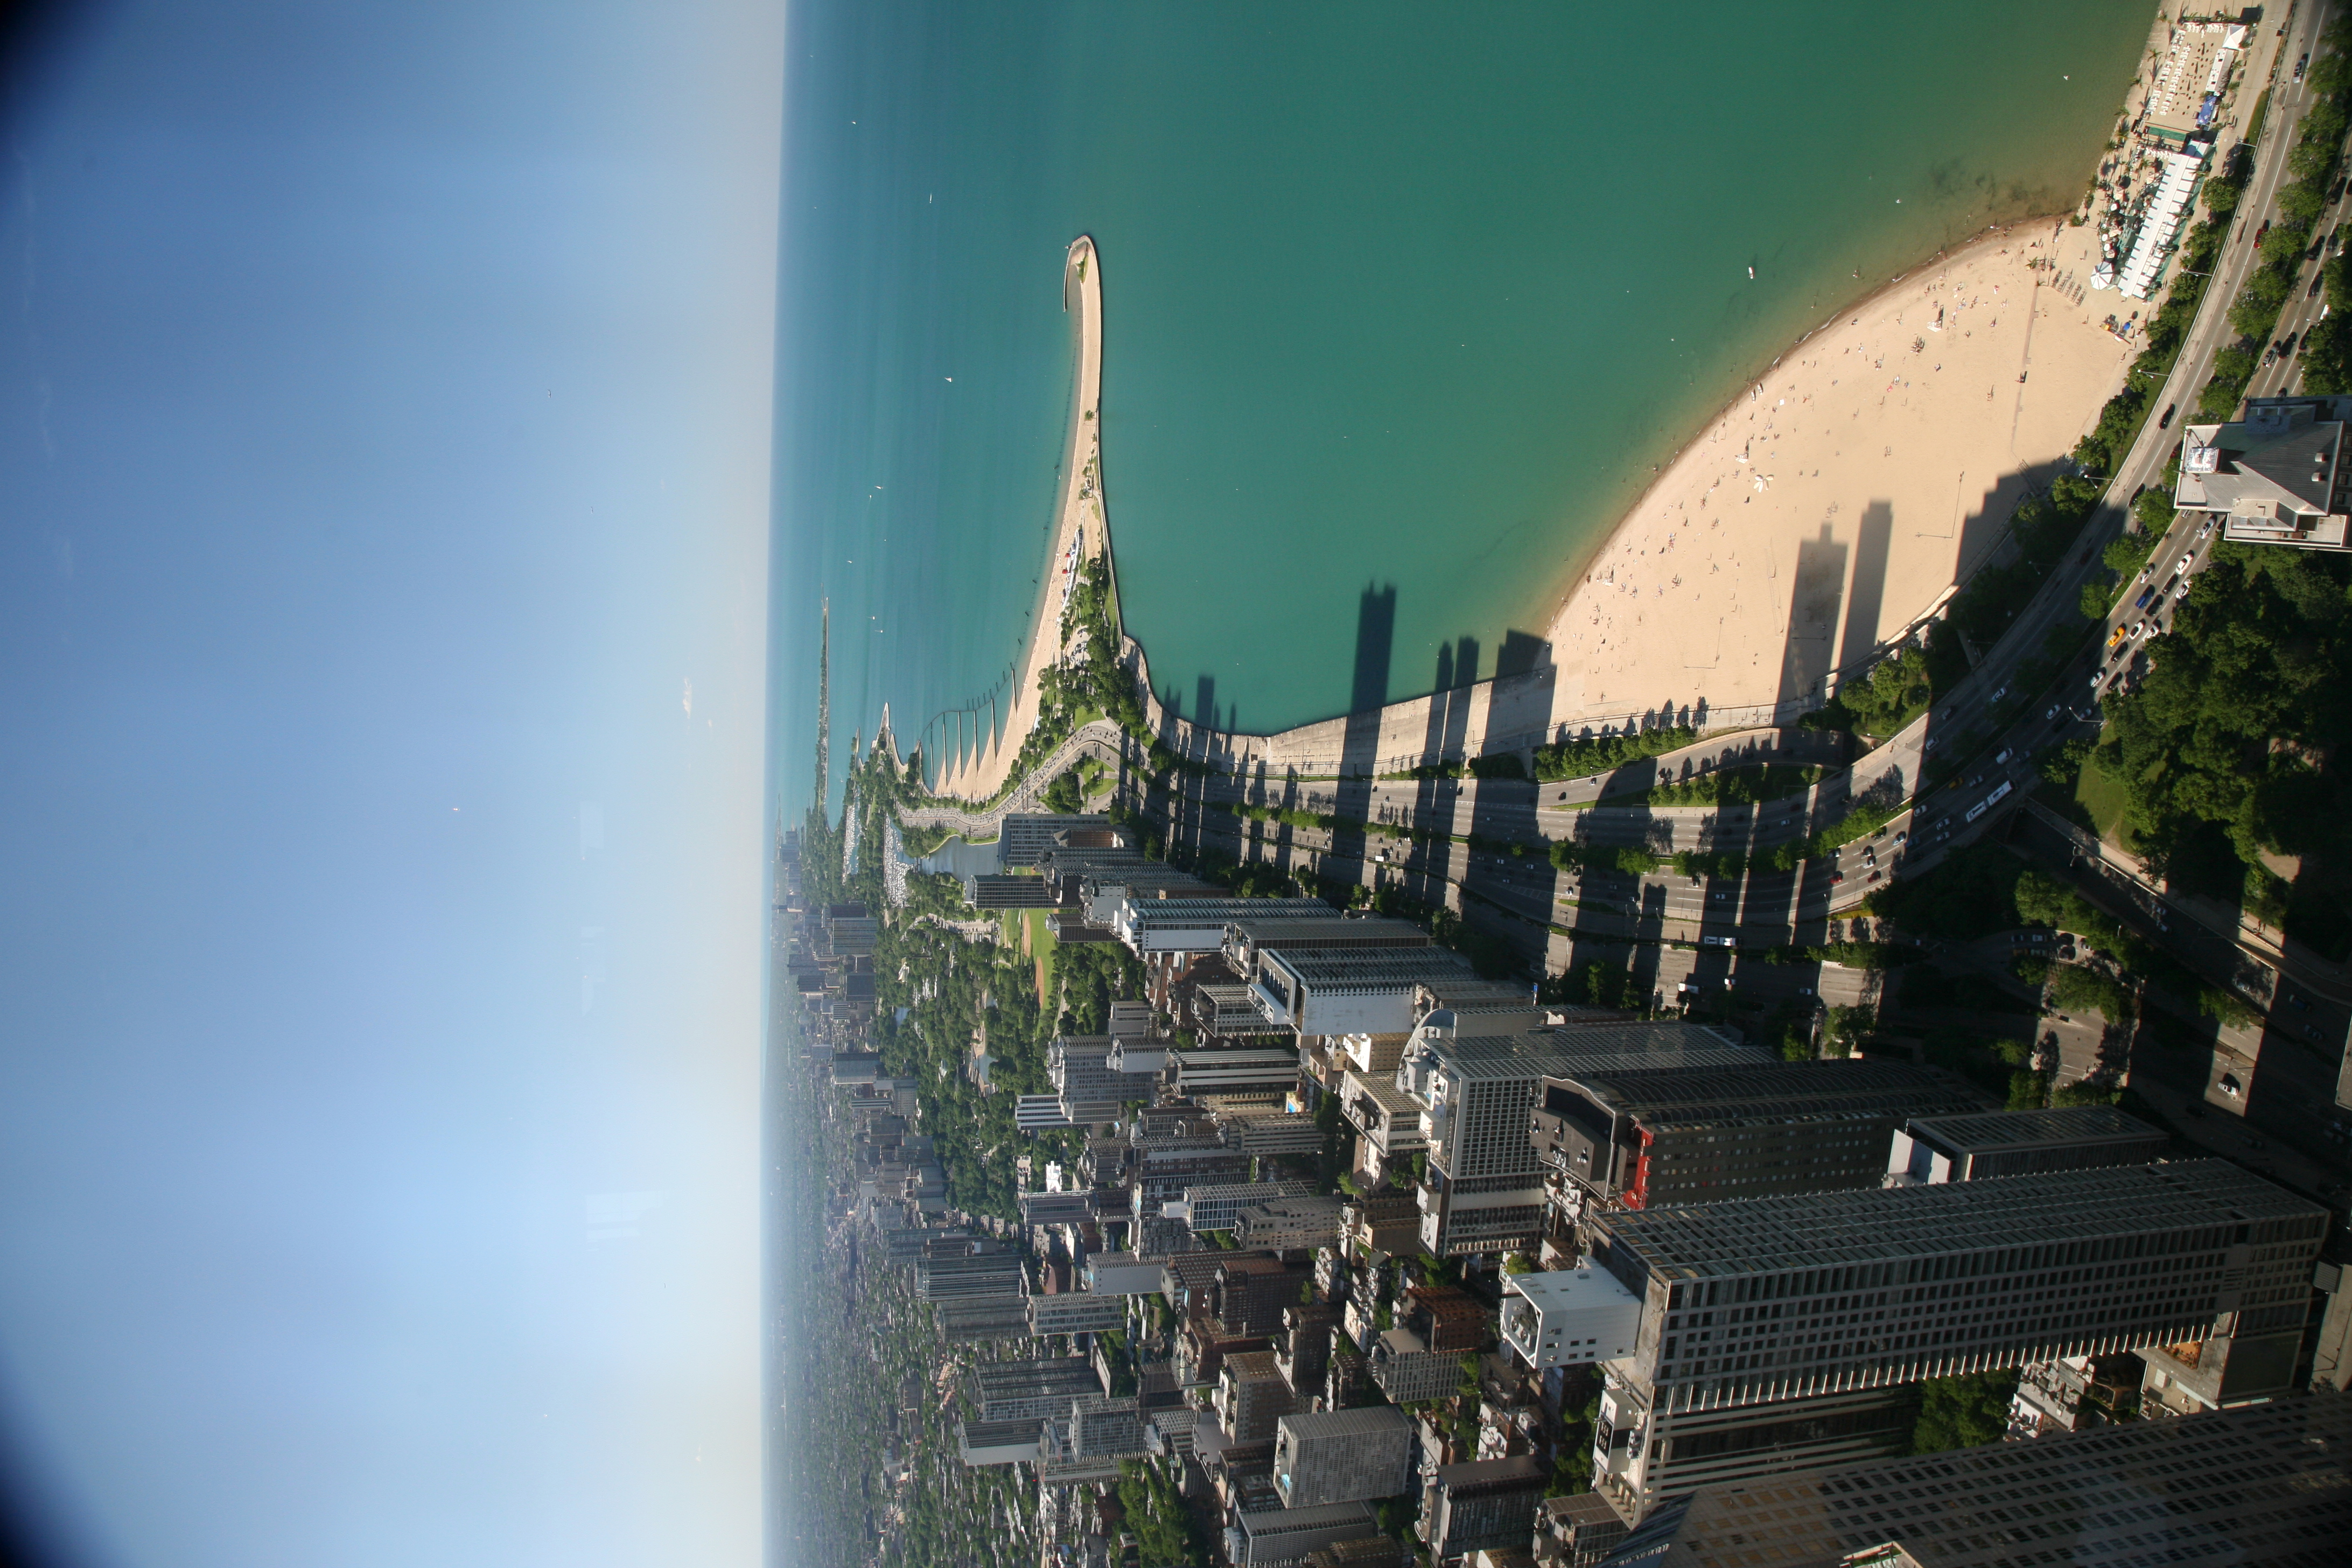
beach, sea, coast, horizon, architecture, street, photography, building, skyscraper, cityscape, downtown, tower, bay, landmark, chicago, plage, 5d, loop, johnhancock, lakeshoredrive, johnhancockcenter, goldcoast, lakemichigan, architektur, skycraper, nearnorthside, johnhancocktower, chicagobeach, arquitecura, aerial photography, atmosphere of earth